Pakistan Navy

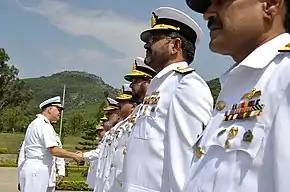
The senior military leadership of the Navy meeting with the U.S. Chief of Naval Operations Adm. Gary Roughead at the Navy NHQ in Islamabad.

In 1994, the Navy was deployed in support of the U.S. Navy and extended its support in 1995 to participate in Operation United Shield to conclude its side of operation after evacuating personnel and equipment of the army, marines, and air force. By 1996, the Brown amendment was introduced that allowed the uplifting of the embargo on Pakistan, allowing the transfer of the maritime patrol aircraft to the Navy.